C-Chute

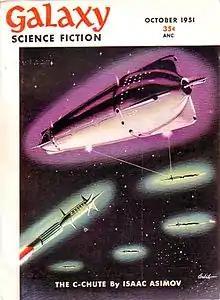
"C-Chute" was published in the October 1951 issue of "Galaxy Science Fiction", Cover art by Richard Arbib

One of the few Asimov stories that feature aliens, the story deals with a group of people imprisoned by an alien race when their spaceship is captured. The emphasis of the story is on the interactions and group psychology of the prisoners, all of whom have differing backgrounds and motivations.